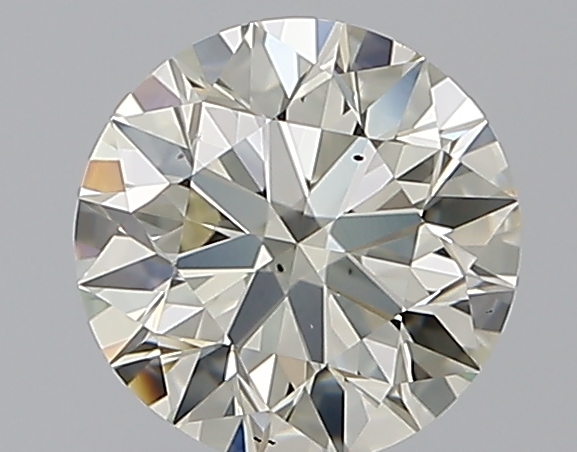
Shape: round
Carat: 0.97
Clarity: VS2
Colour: K
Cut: EX
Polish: EX
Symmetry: EX
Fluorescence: F
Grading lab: GIA
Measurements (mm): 6.33 x 6.37 x 3.92